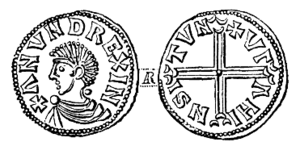
Anund III Jacob de Suède, né vers 1008, le 24 juillet, et décédé en 1050, est le roi de Suède de 1022 à 1050.